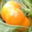
Label: sweet_pepper